National Highway 23 (India)

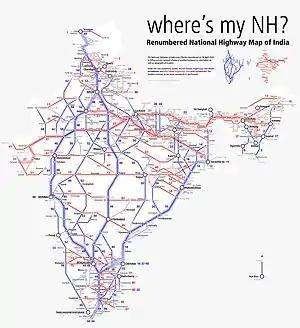
Schematic map of National Highways in India

NH23 connects Kothun, Lalsot, Karauli, Bari and Dhaulpur in the state of Rajasthan. A further extension of this highway to Ajmer via Phagi, Dudu & Nasirabad is planned & going on. Post completion this highway will be long.